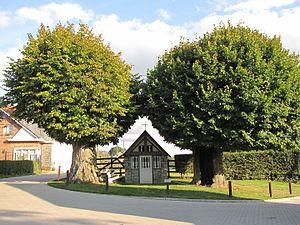
La chapelle Notre-Dame de Bon Secours du Trôleu (M) ainsi que l'ensemble formé par ladite chapelle, le terrain avoisinant et les deux tilleuls qui l'ombragent (S) à Louveigné This is a photo of a monument in Wallonia, number: 62100-CLT-0007-01
Cette page regroupe l'ensemble du patrimoine immobilier classé de la ville belge de Sprimont.